Run chart

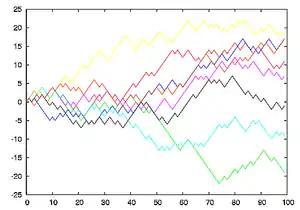
Run chart of eight random walks in one dimension starting at 0. The plot shows the current position on the line (vertical axis) versus the time steps (horizontal axis).

Examples could include measurements of the fill level of bottles filled at a bottling plant or the water temperature of a dishwashing machine each time it is run. Time is generally represented on the horizontal (x) axis and the property under observation on the vertical (y) axis. Often, some measure of central tendency (mean or median) of the data is indicated by a horizontal reference line.